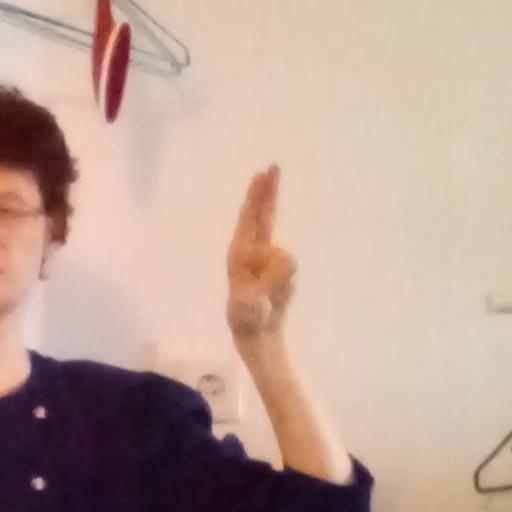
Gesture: two_up